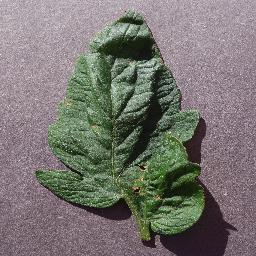
Label: Tomato___Target_Spot